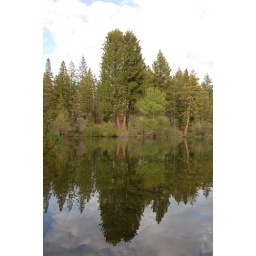
We saw some lovely reflections in the lake in between disturbances in the water by birds, fishermen, and thrown rocks.